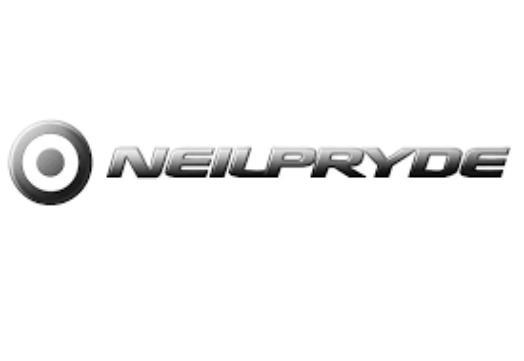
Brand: neil pryde-2
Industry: Sports